Tuskegee Airmen National Historic Site

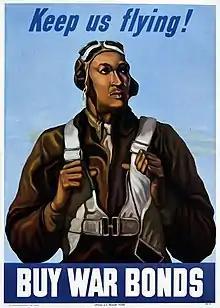
Poster of a Tuskegee Airman

Before 1940, African Americans were barred from flying for the U.S. military. Civil rights organizations and the black press exerted pressure that resulted in the formation of an all African-American pursuit squadron based in Tuskegee, Alabama, in 1941. They became known as the Tuskegee Airmen.